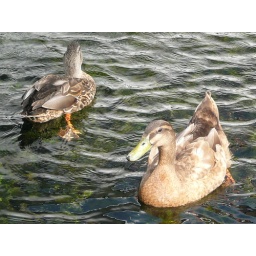
all the ducks are swimming in the water